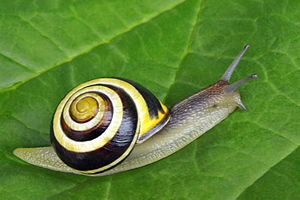
Lundsnegl
Overside
Lundsnegl Français&#160;: Escargot des bois
Lundsneglen er en snegl i ordenen Landlungesnegle. Den er nært beslægtet med Havesneglen.